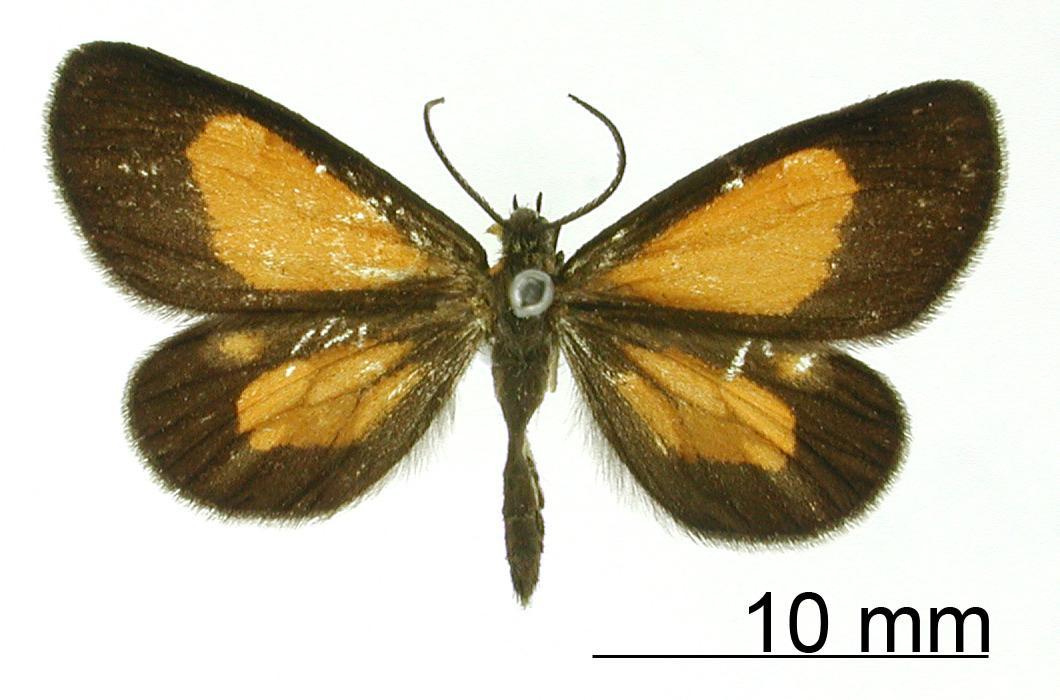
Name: Nelo tamfana
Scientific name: Nelo tamfana Schaus, 1912
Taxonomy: Animalia, Arthropoda, Insecta, Lepidoptera, Geometridae, Ennominae
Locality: Juan Vinas, Costa Rica, Costa Rica